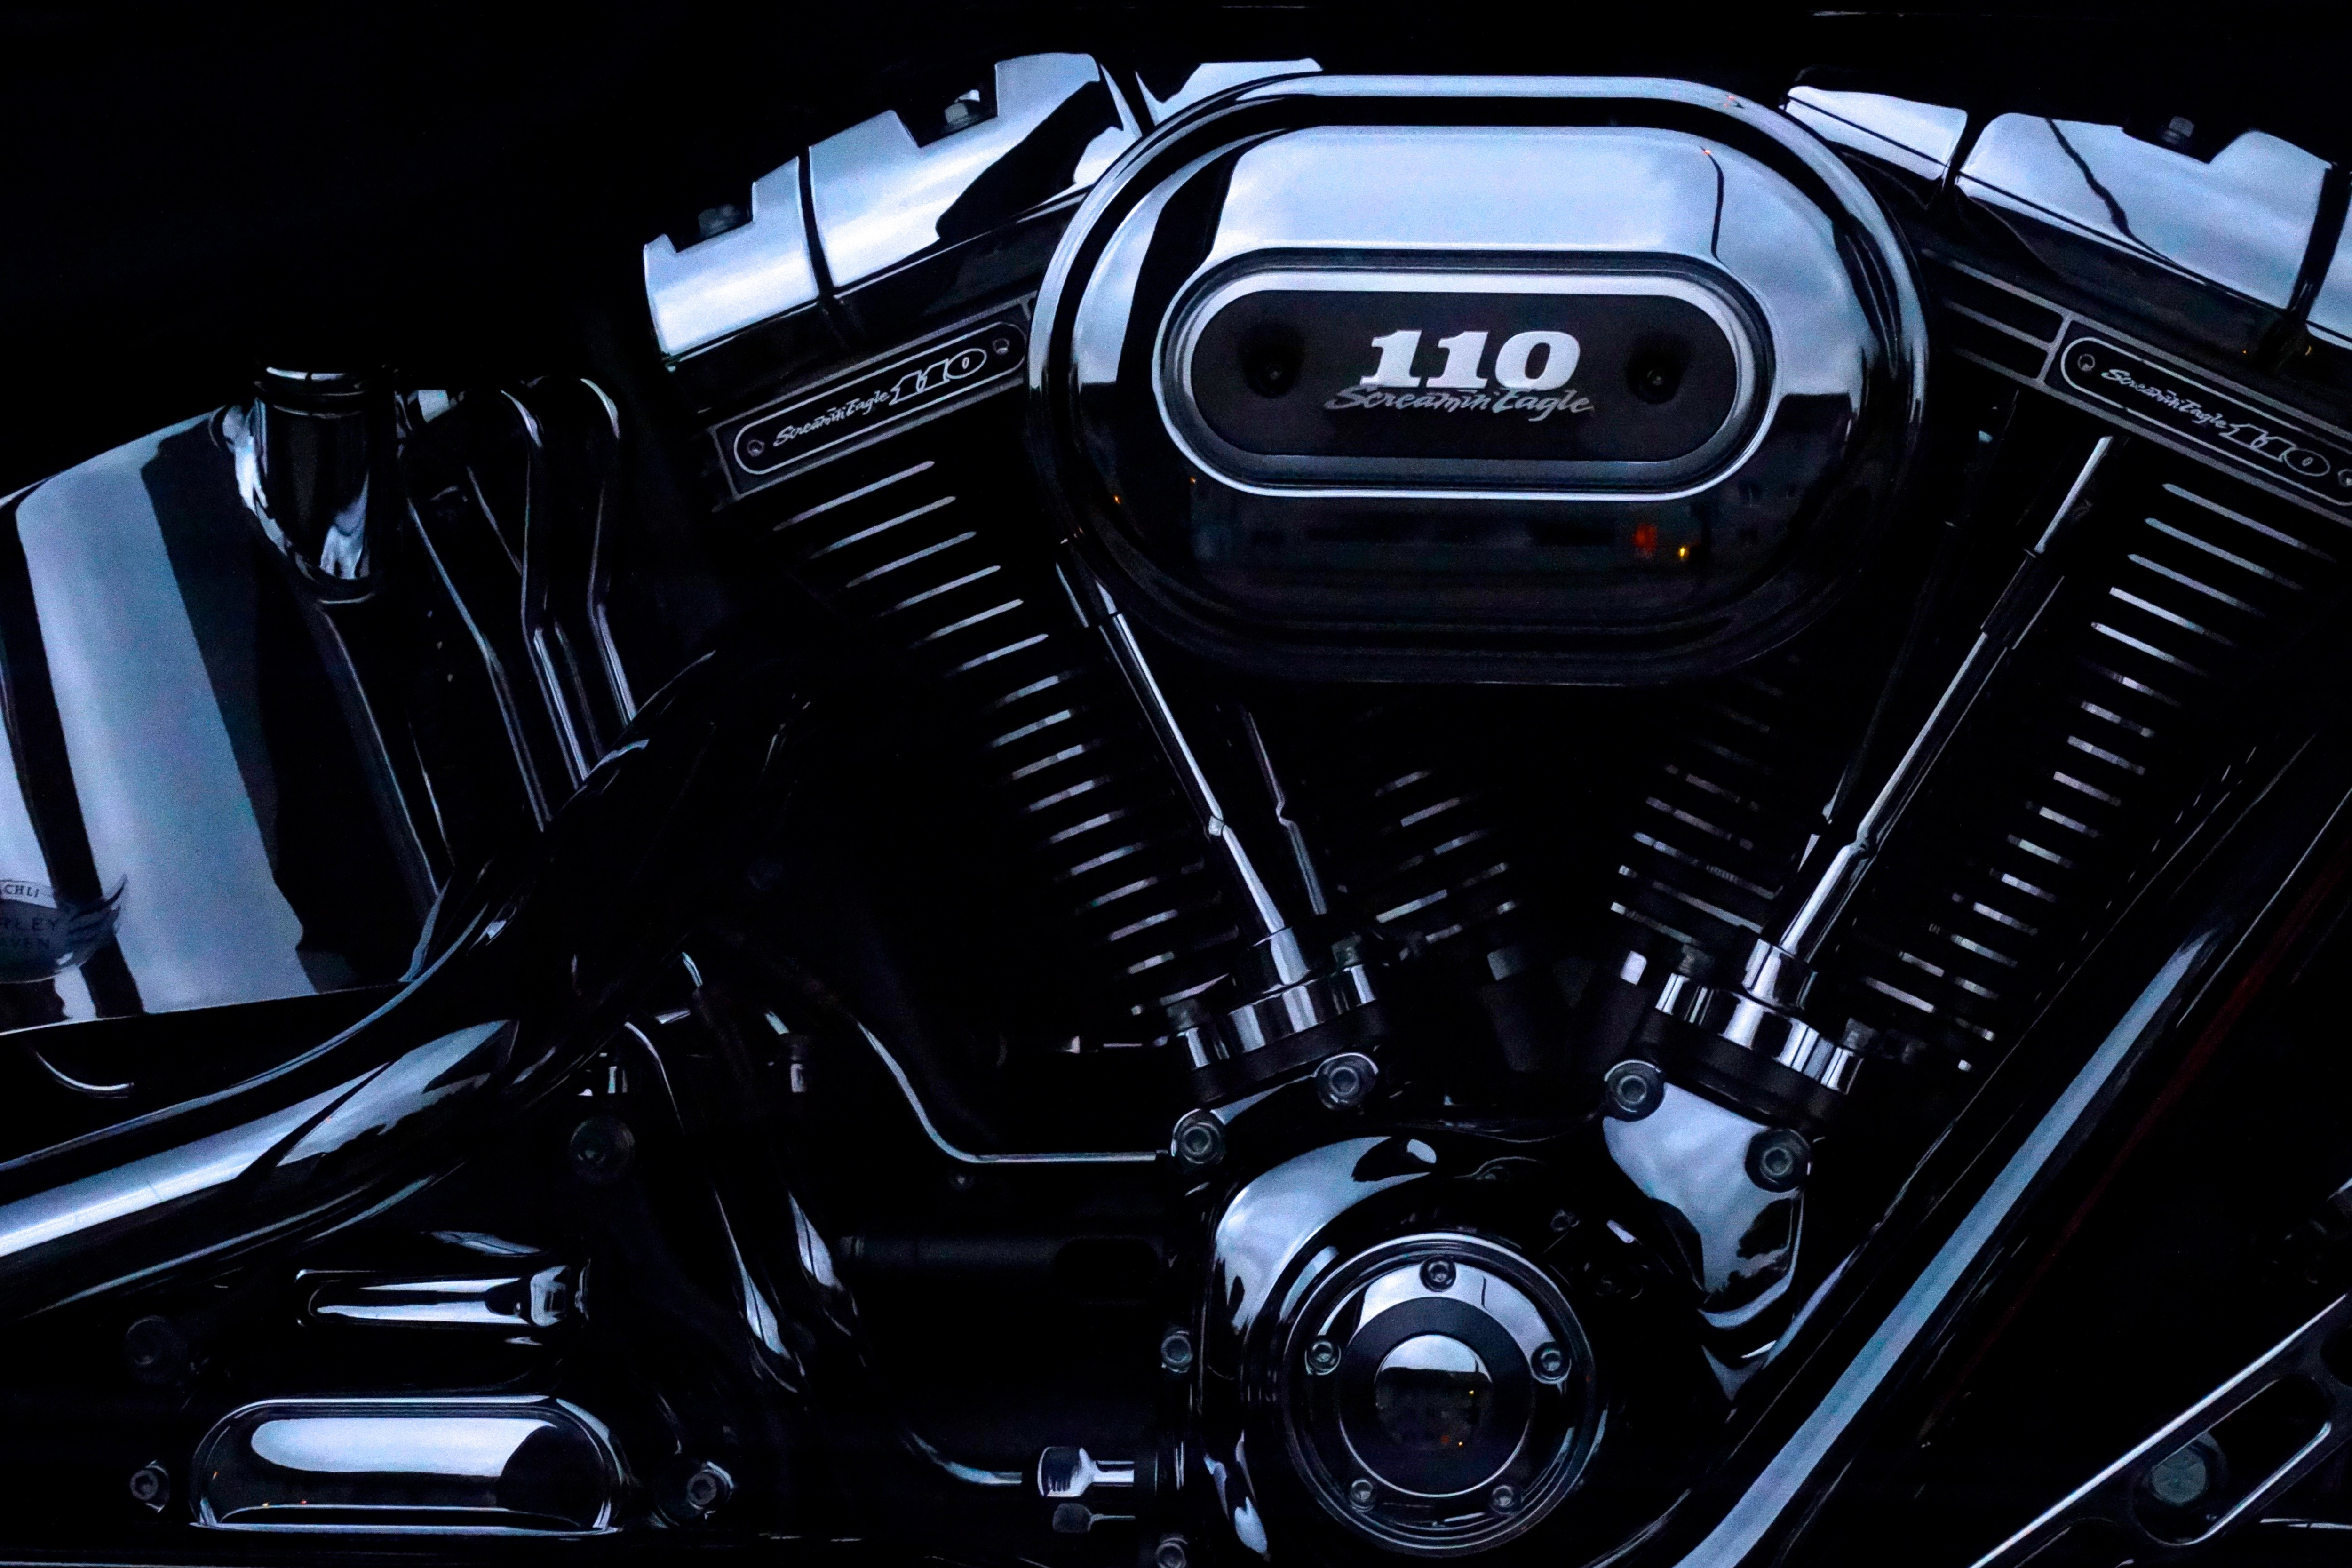
motor vehicle, engine, automotive design, auto part, vehicle, car, personal luxury car, wheel, metal